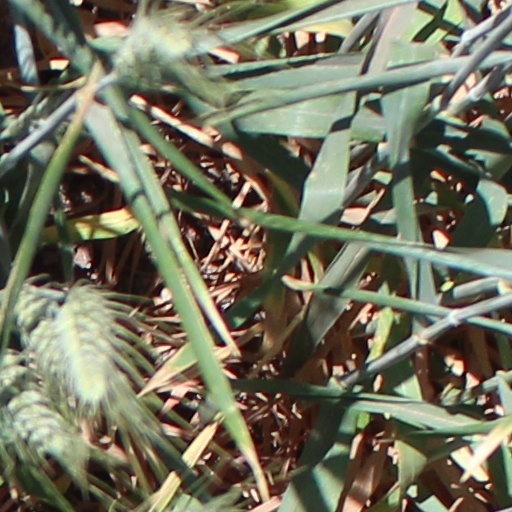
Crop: wheat